Steven Riches

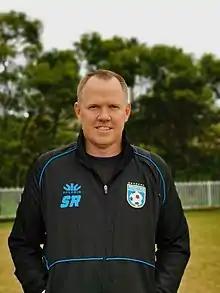
Riches in 2020

Steven Alexander Riches (born 6 August 1976) is an Australian soccer player.